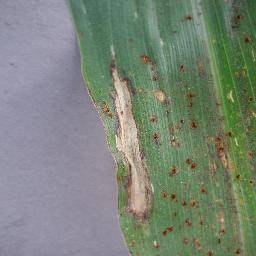
Label: Corn___Northern_Leaf_Blight